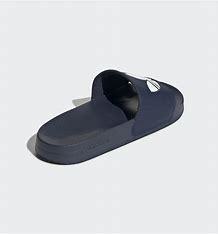
Brand: Adidas
Model: Adilette Lite